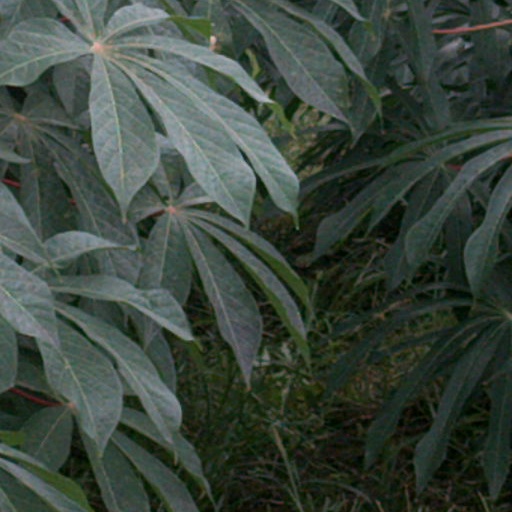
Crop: cassava